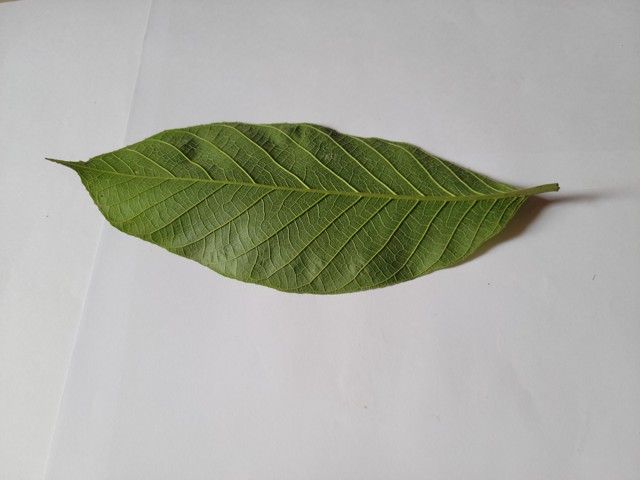
Plant: chapalish